Qrr RNA

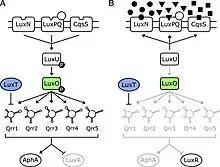
Quorum Sensing model in "V. harveyi" A) low cell density B) high cell density

Detailed mechanistic pathways have been uncovered for how Qrr RNA is utilized in "V. harveyi" for the phenomenon of bioluminescence. Three autoinducers (AIs) are produced by this species: AI-1, LuxS, and CAI-1. LuxN, LuxPq, and CqsS recognize these AIs, respectively. Few AIs are produced when cell density is low, which leads to a phosphorylated LuxO, along with sigma factor 54, activating "qrr1-5" expression. Binding sites for these two regulators are upstream of each "qrr." Post-transcriptionally, the Qrr RNAs promote the expression of low cell density master regulator "aphA" and represses expression of high cell density master regulator "luxR." Their expression also inhibitors expression of the luciferase operon, which allows luminescent output for "V. harveyi." The opposite phenomenon occurs in high cell density, with high AI expression and subsequent reversal of "aphA" and "luxR" expression levels. The luciferase operon is expressed and luminescence occurs for cell communication. The phosphorylation of LuxO is key to this mechanism, not necessarily "luxO" expression.